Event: Nepal Earthquake
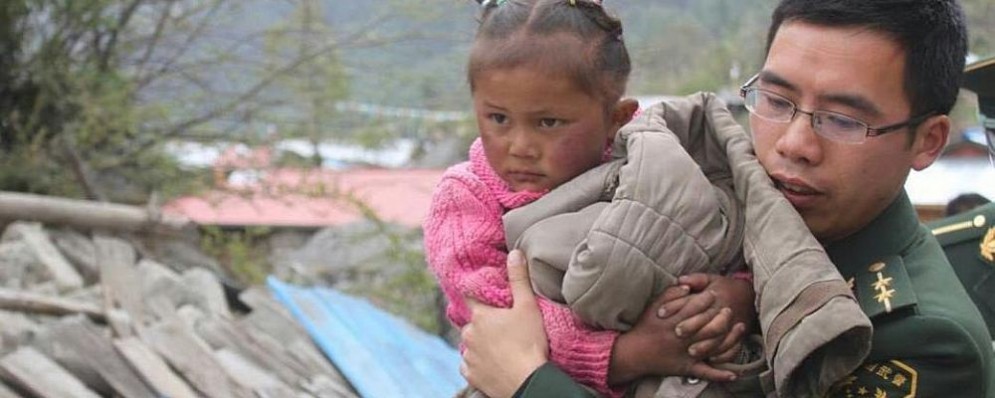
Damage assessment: damage